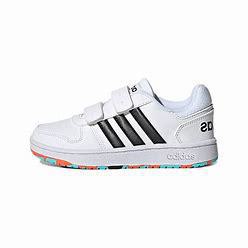
Brand: adidas
Model: NEO Hoops 2 Skate